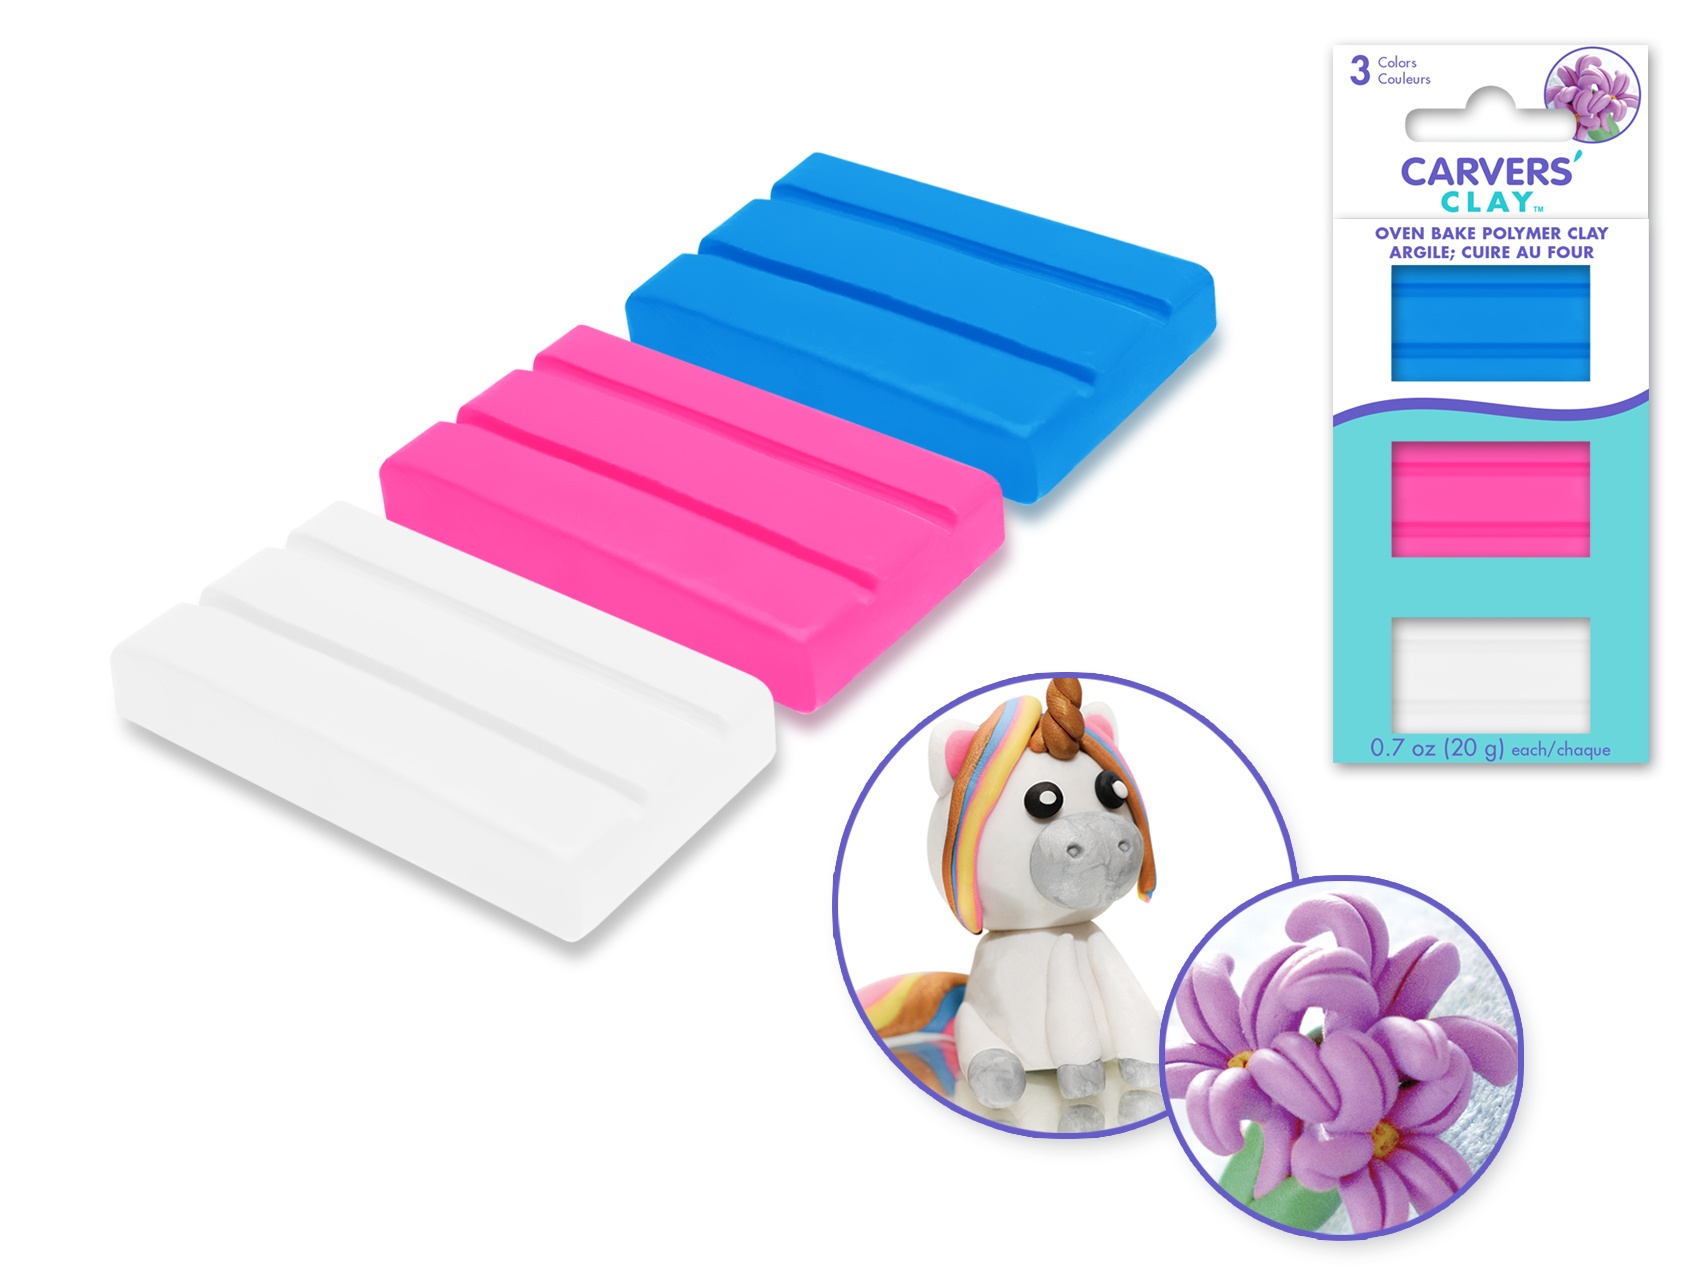
Carvers' Clay: 60g Polymer Oven-Bake Asst 3-col 20g ea D) Vivid
The perfect clay for any crafter. Easy to use and will not crack or dry out during use, remaining pliable until oven-baked. Blend the colors to create an endless amount shapes, characters, and custom jewelry!
Brand: Multicraft
Category: Arts & Entertainment > Hobbies & Creative Arts > Arts & Crafts > Art & Crafting Materials > Pottery & Sculpting Materials > Clay & Modeling Dough > Clay > Polymer Clay